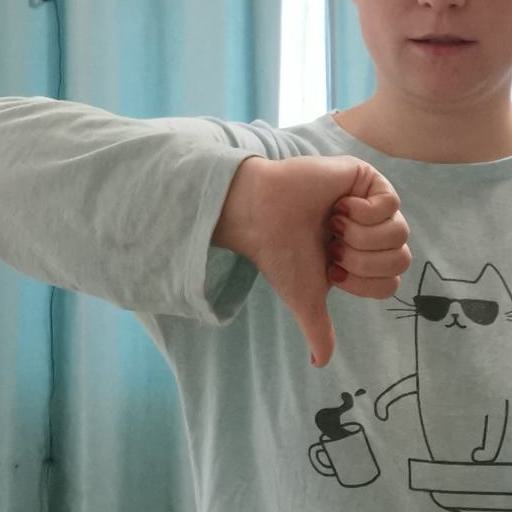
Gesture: dislike